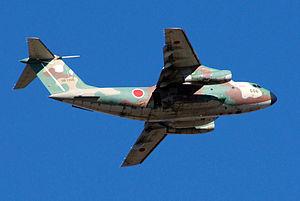
Le Canon de Kra est la vingtième histoire de la série Yoko Tsuno de Roger Leloup. Elle est publiée pour la première fois du nᵒ 2452 au nᵒ 2455 du journal Spirou, puis en album en 1985.